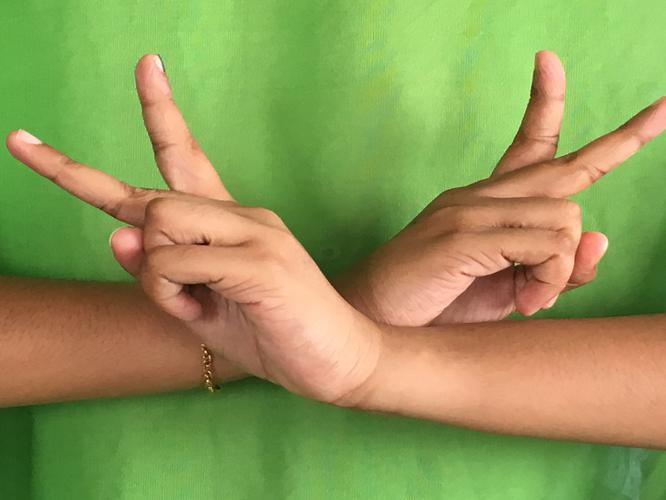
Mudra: Kartariswastika
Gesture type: double_hand